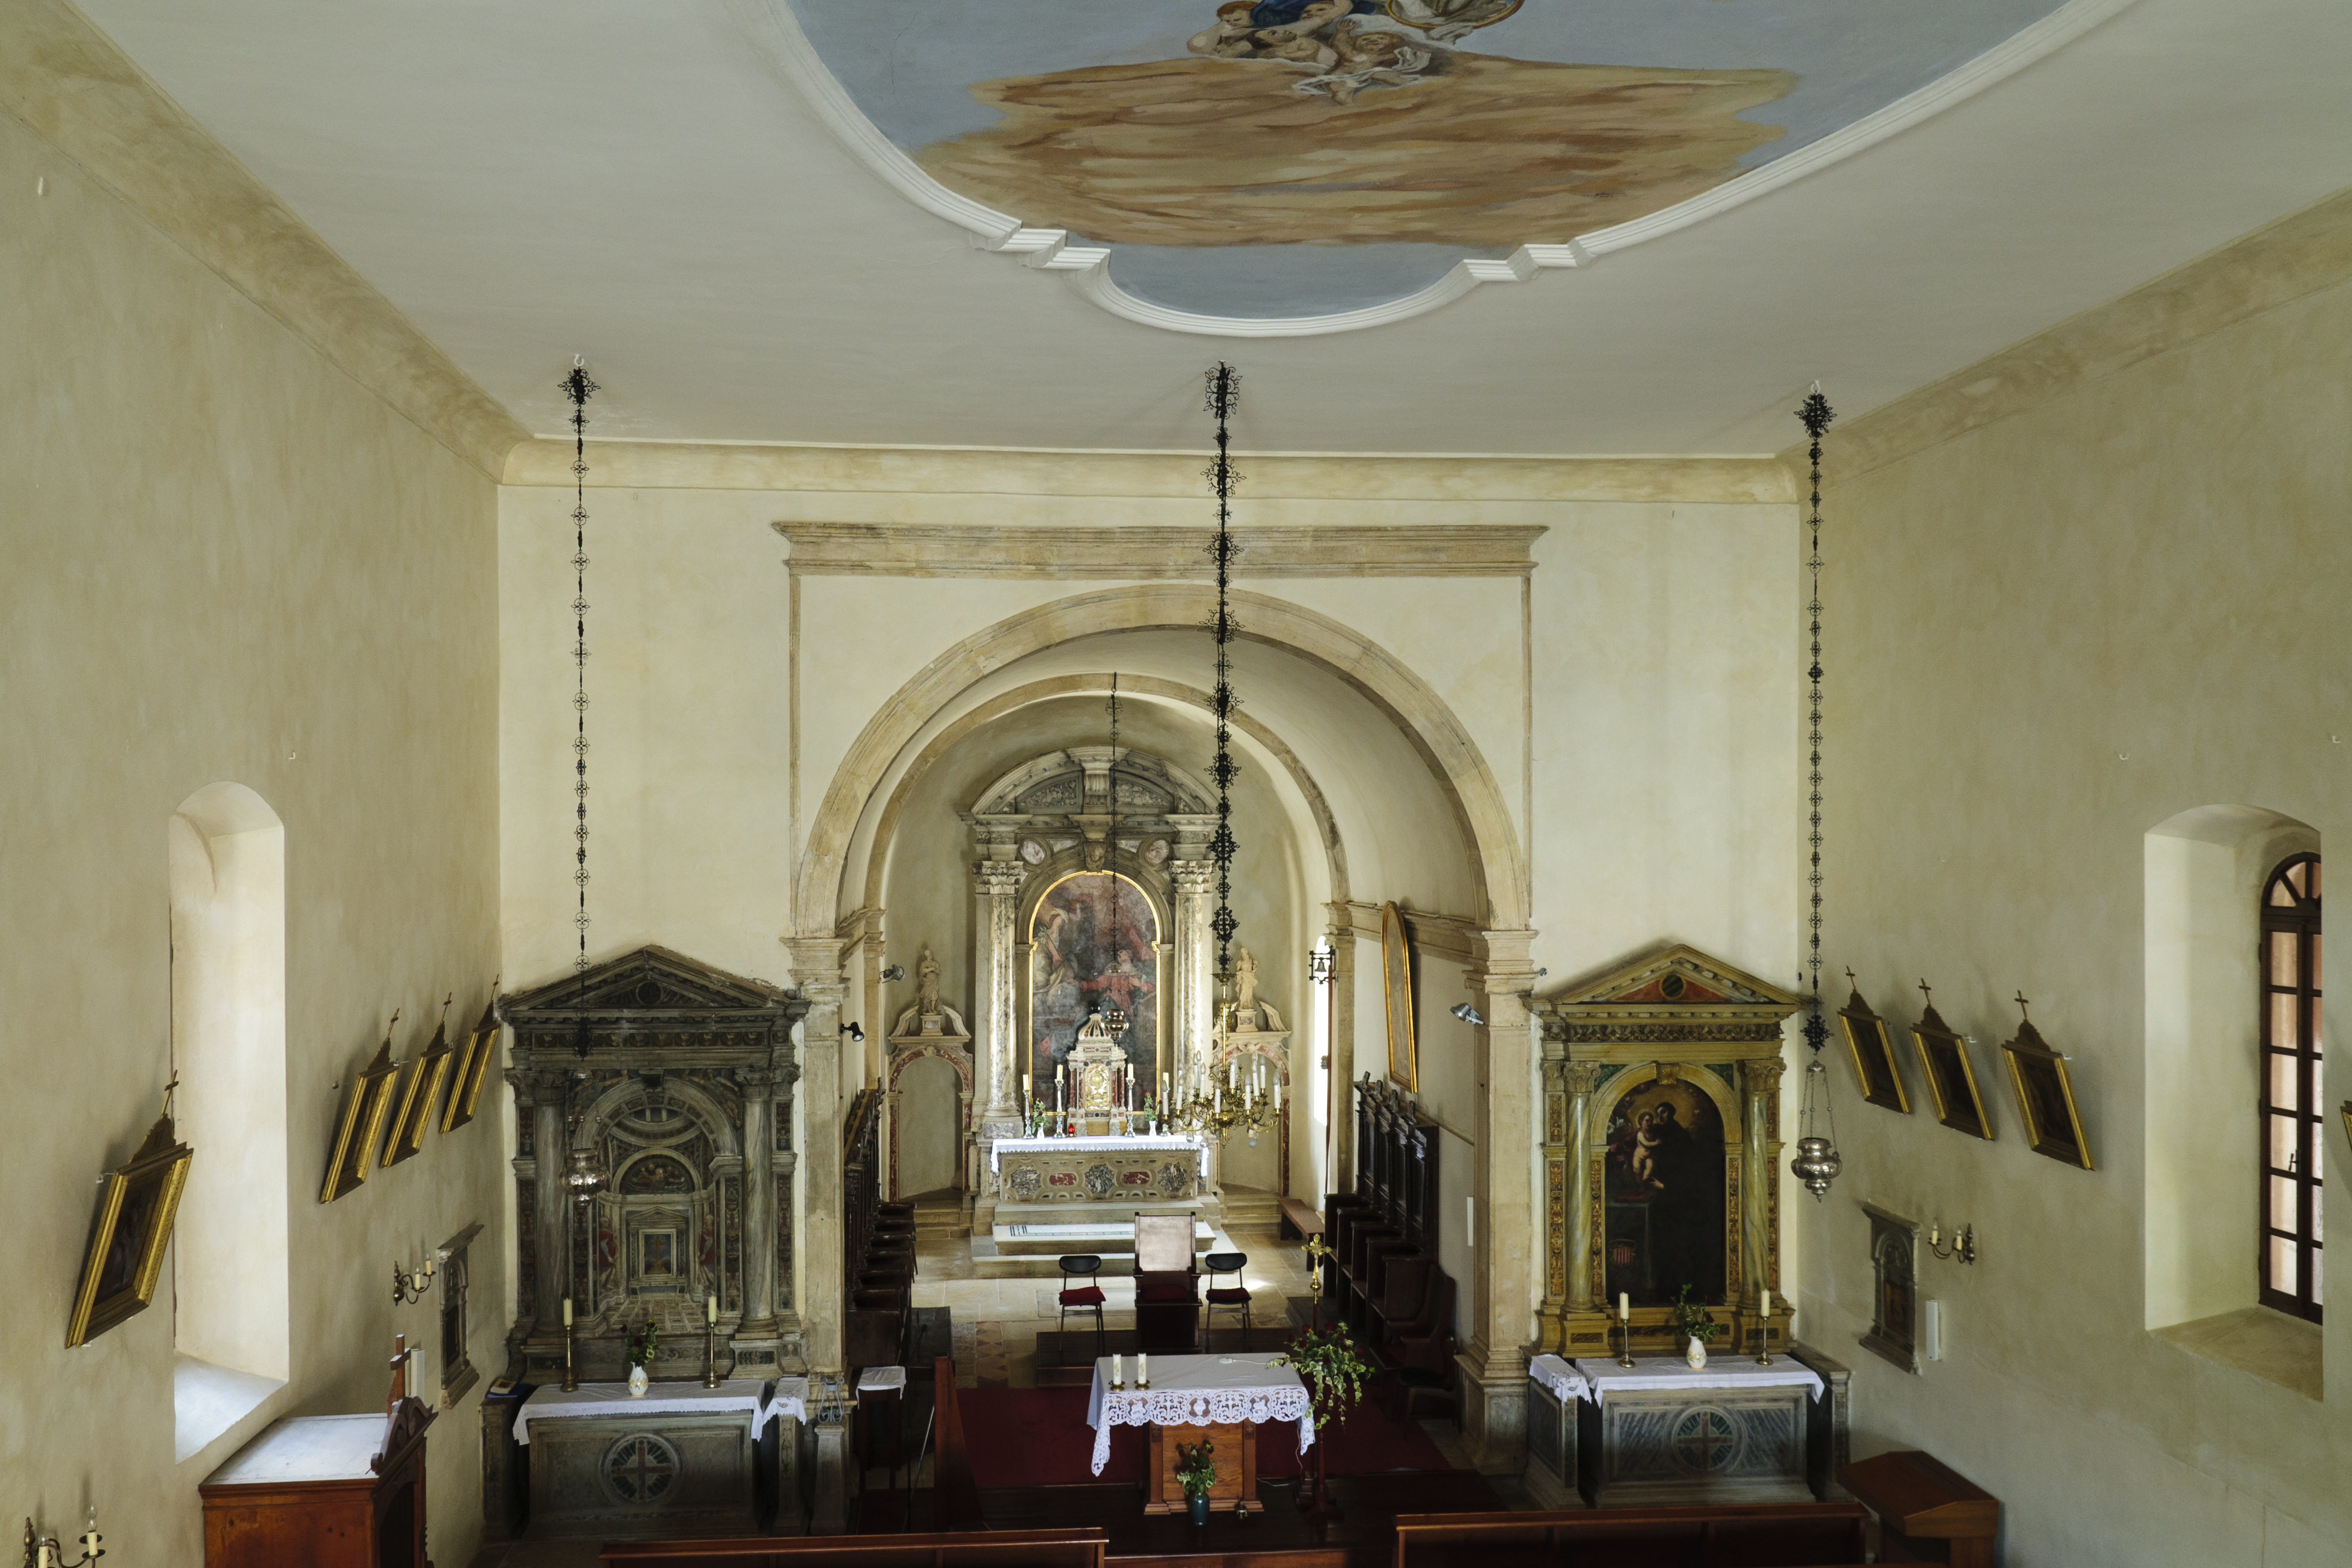
building, church, chapel, nikon, place of worship, interior design, croatia, altar, synagogue, estate, rovigno, rovinj, hvratska, d300